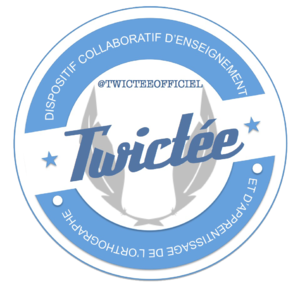
Le logo Twictée créé par Fabien HOBART qui fédère la communauté des participants du dispositif #Twictée peut-être utilisé dans les termes de la licence CC BY-SA
Twictée est un dispositif pédagogique collaboratif centré sur l’enseignement et l’apprentissage de l’orthographe. Il met en relation des classes francophones qui échangent de courtes dictées et des règles de correction produites par les élèves, grâce à l’utilisation d’un outil de microbloggage.